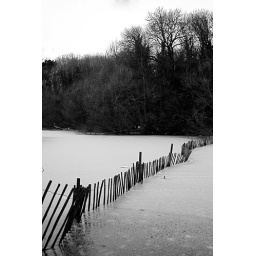
The fence in the frozen lake at Gobians